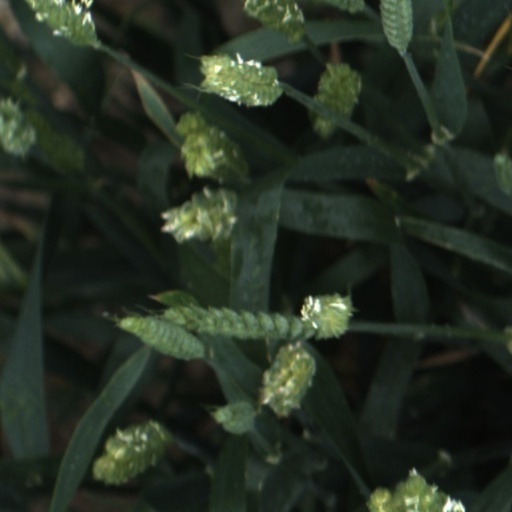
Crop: wheat